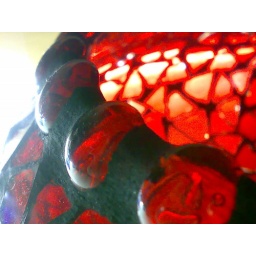
red glass in another angle